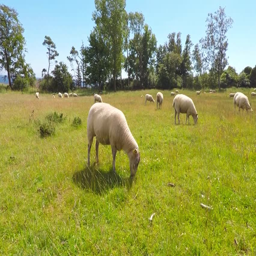
sheep in the field on a sunny day